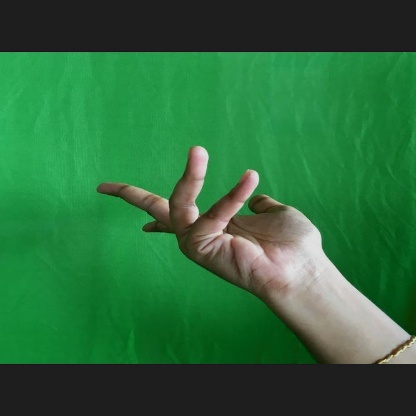
Mudra: Alapadmam